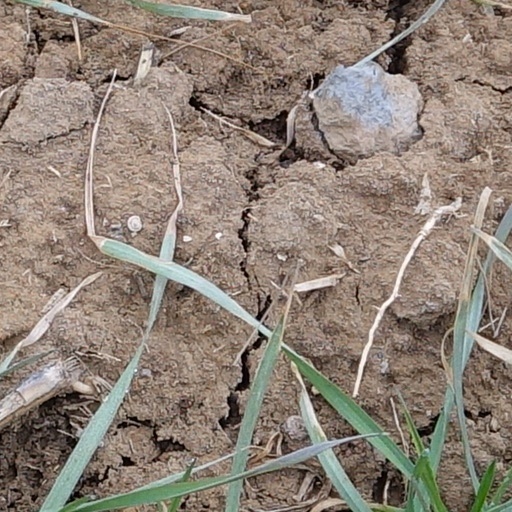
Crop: wheat